Sinhalese monarchy

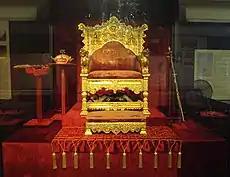
Throne of Kandyan Kings

In 1796 the British first entered the island and gained control of the coastal areas from the Dutch. After the Kandyan Wars and the signing of the Kandyan Convention in 1815 the island recognized the British monarch as Sovereign. This ended 2,357 years of indigenous Sinhalese monarchy.